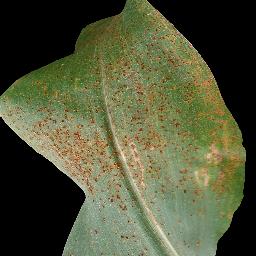
Label: Corn___Common_rust